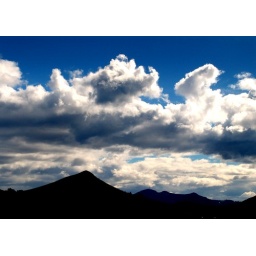
A brilliant blue sky with a volcanic peak in silhouette